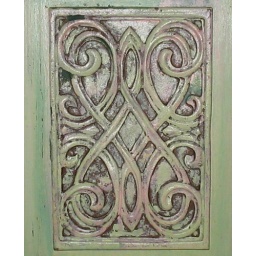
A salvaged cabinet door from the 60's that I painted and distressed. I love the details in the middle.